Eufaula, Alabama

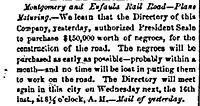
Slaves worth $150,000 to be purchased for construction of railroad ("Daily Confederation", November 10, 1859)

The site along the Chattahoochee River that is now modern-day Eufaula was occupied by three Muscogee Creek tribes, including the Eufaulas. By the 1820s the land was part of the Creek Indian Territory and supposedly off-limits to white settlement. By 1827 enough illegal white settlement had occurred that the Creeks appealed to the federal government for protection of their property rights. In July of that year, federal troops were sent to the Eufaula area to remove the settlers by force of arms, a conflict known as the "Intruders War".